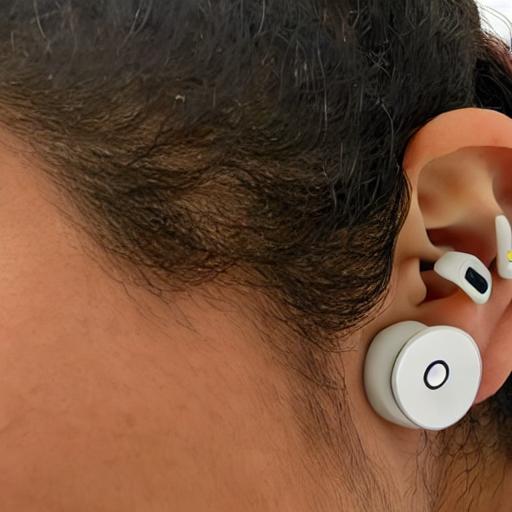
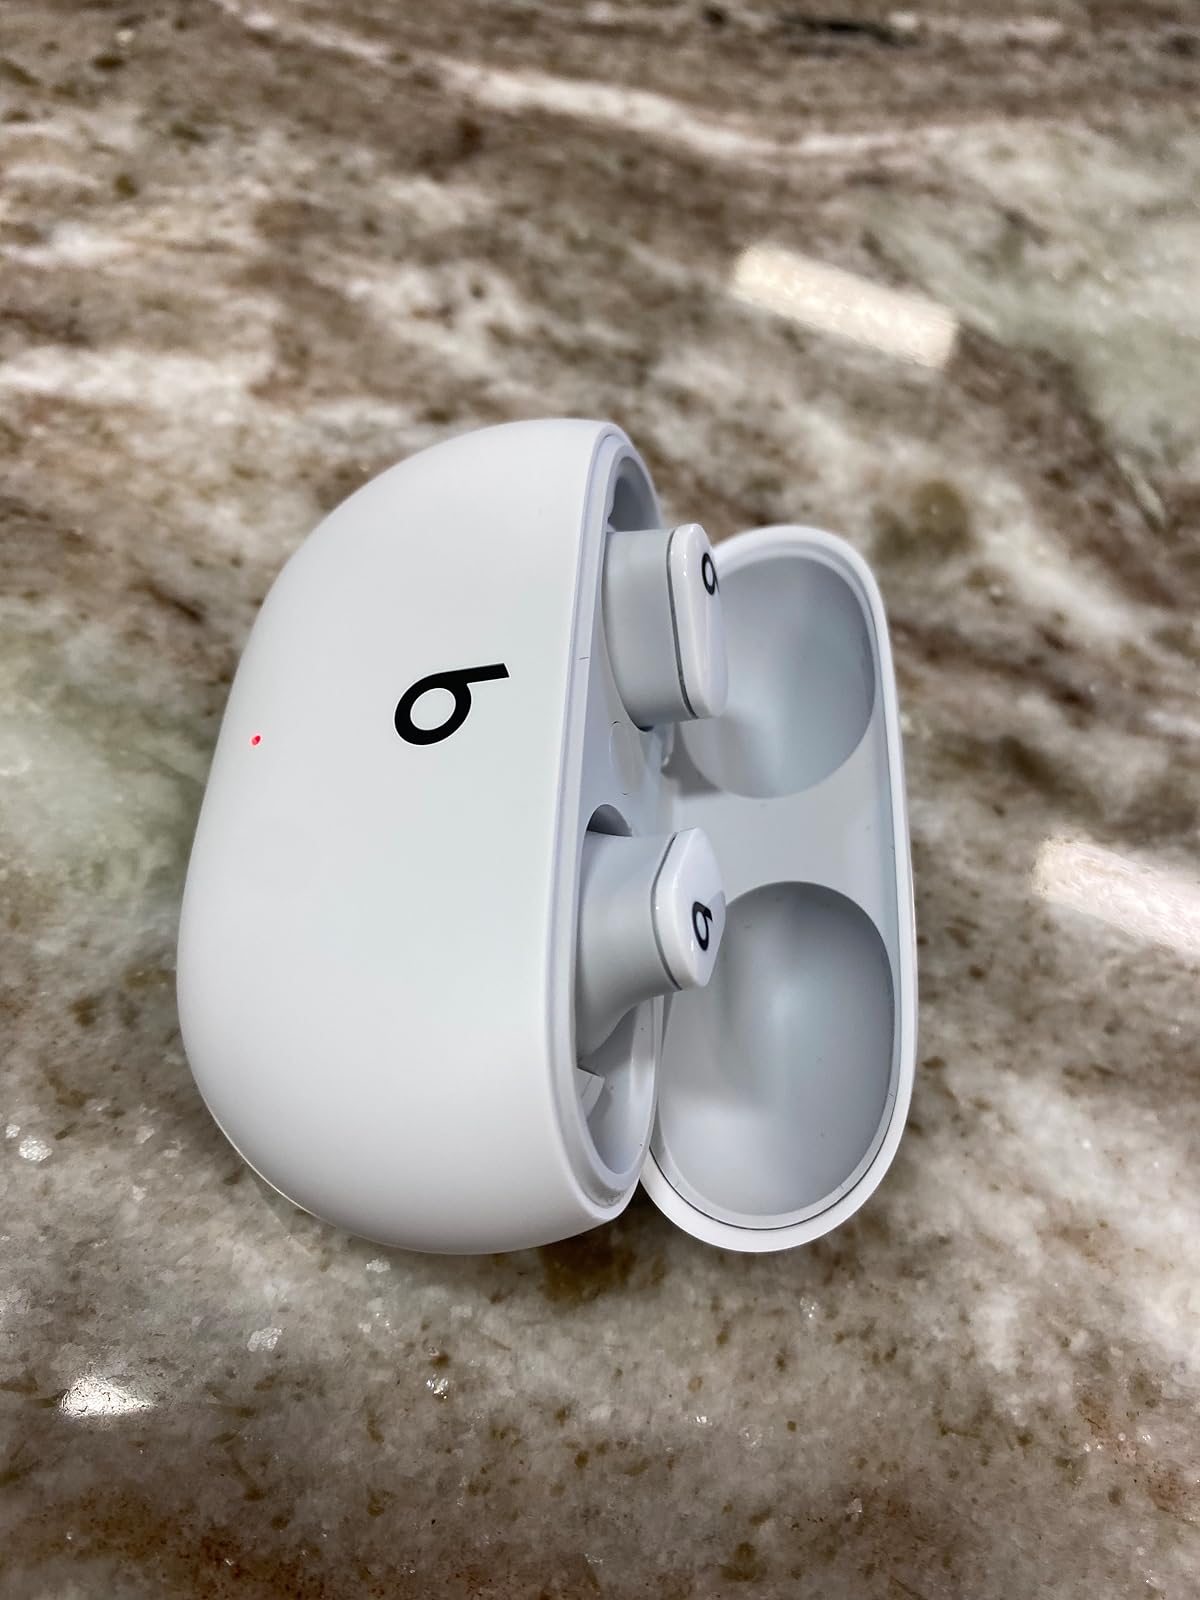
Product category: earbuds
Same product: no